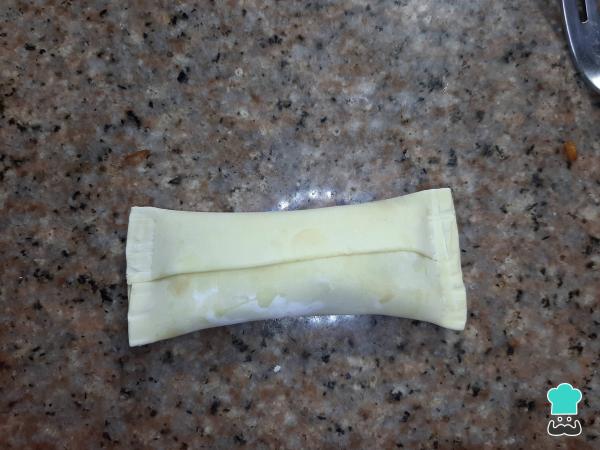
Cierra con cuidado y sella los bordes con la ayuda de un tenedor. ¡Ya casi está la receta de tequeños rellenos de lomo saltado!